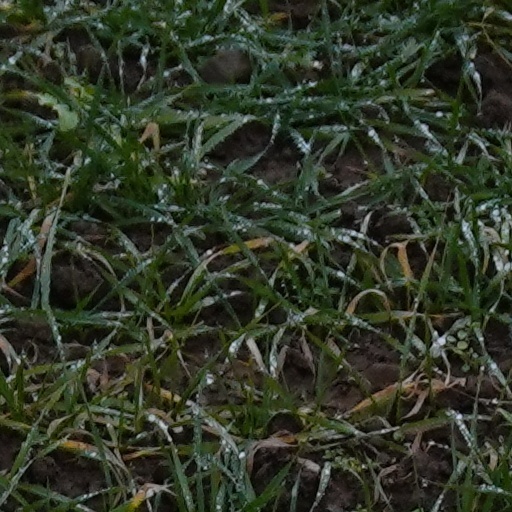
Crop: wheat